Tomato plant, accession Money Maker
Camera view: bottom (45 deg); turntable rotation: 180 degrees
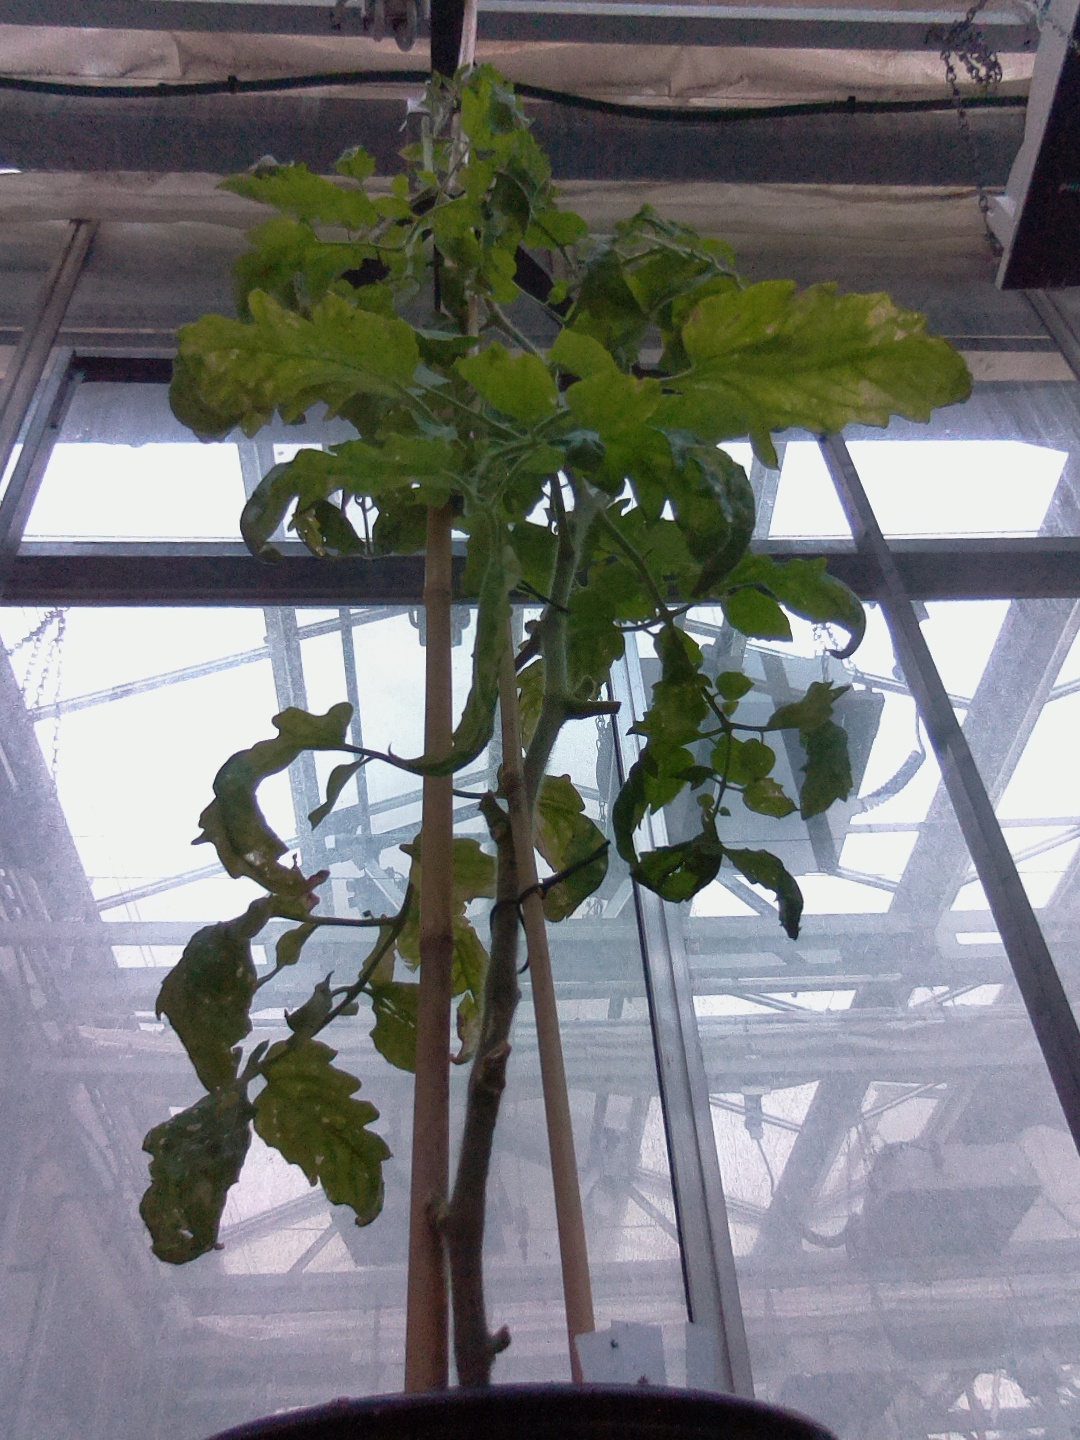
BBCH growth stage 52: 2 inflorescences visible